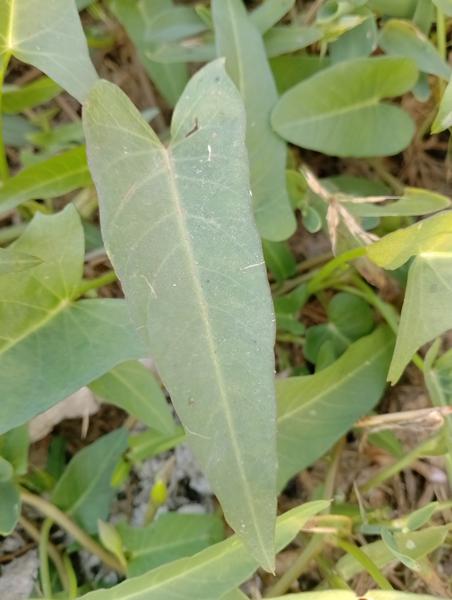
Weed species: Ipomoea aquatic